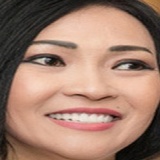
ca sĩ Phương Thanh